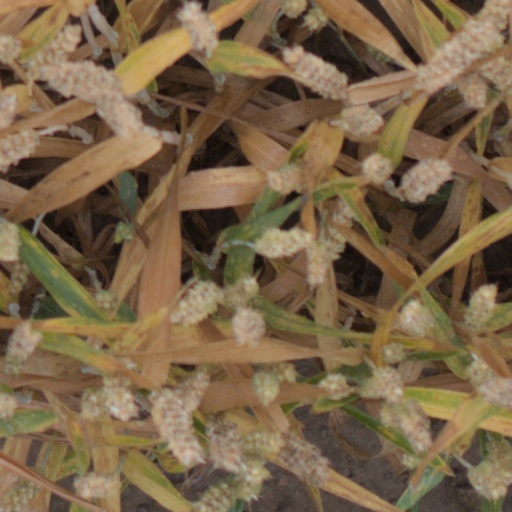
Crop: wheat